Mei Hoom Moosa

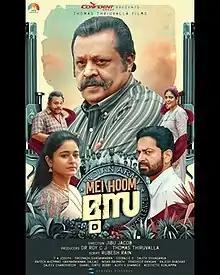
Theatrical release poster

Mei Hoom Moosa is a 2022 Indian Malayalam-language satire comedy film directed by Jibu Jacob and written by Rubesh Rain. Produced by Dr. Roy C. J. and Thomas Thiruvalla under the banners of Confident Group and Thomas Thiruvalla Films, the film stars Suresh Gopi in the lead role while Poonam Bajwa and Saiju Kurup play prominent supporting roles. Sreenath Sivasankaran composed the film's music, and the cinematography was handled by Vishnu Narayanan.